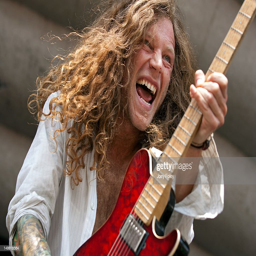
guitarist performs onstage during music festival .